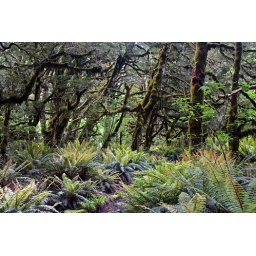
Gnarled silver beech forest near Lake Marian in Fiordland National Park.